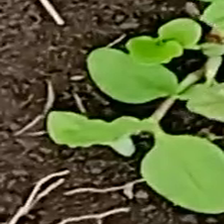
Weed species: Kena_(Commplina_benghalensio)